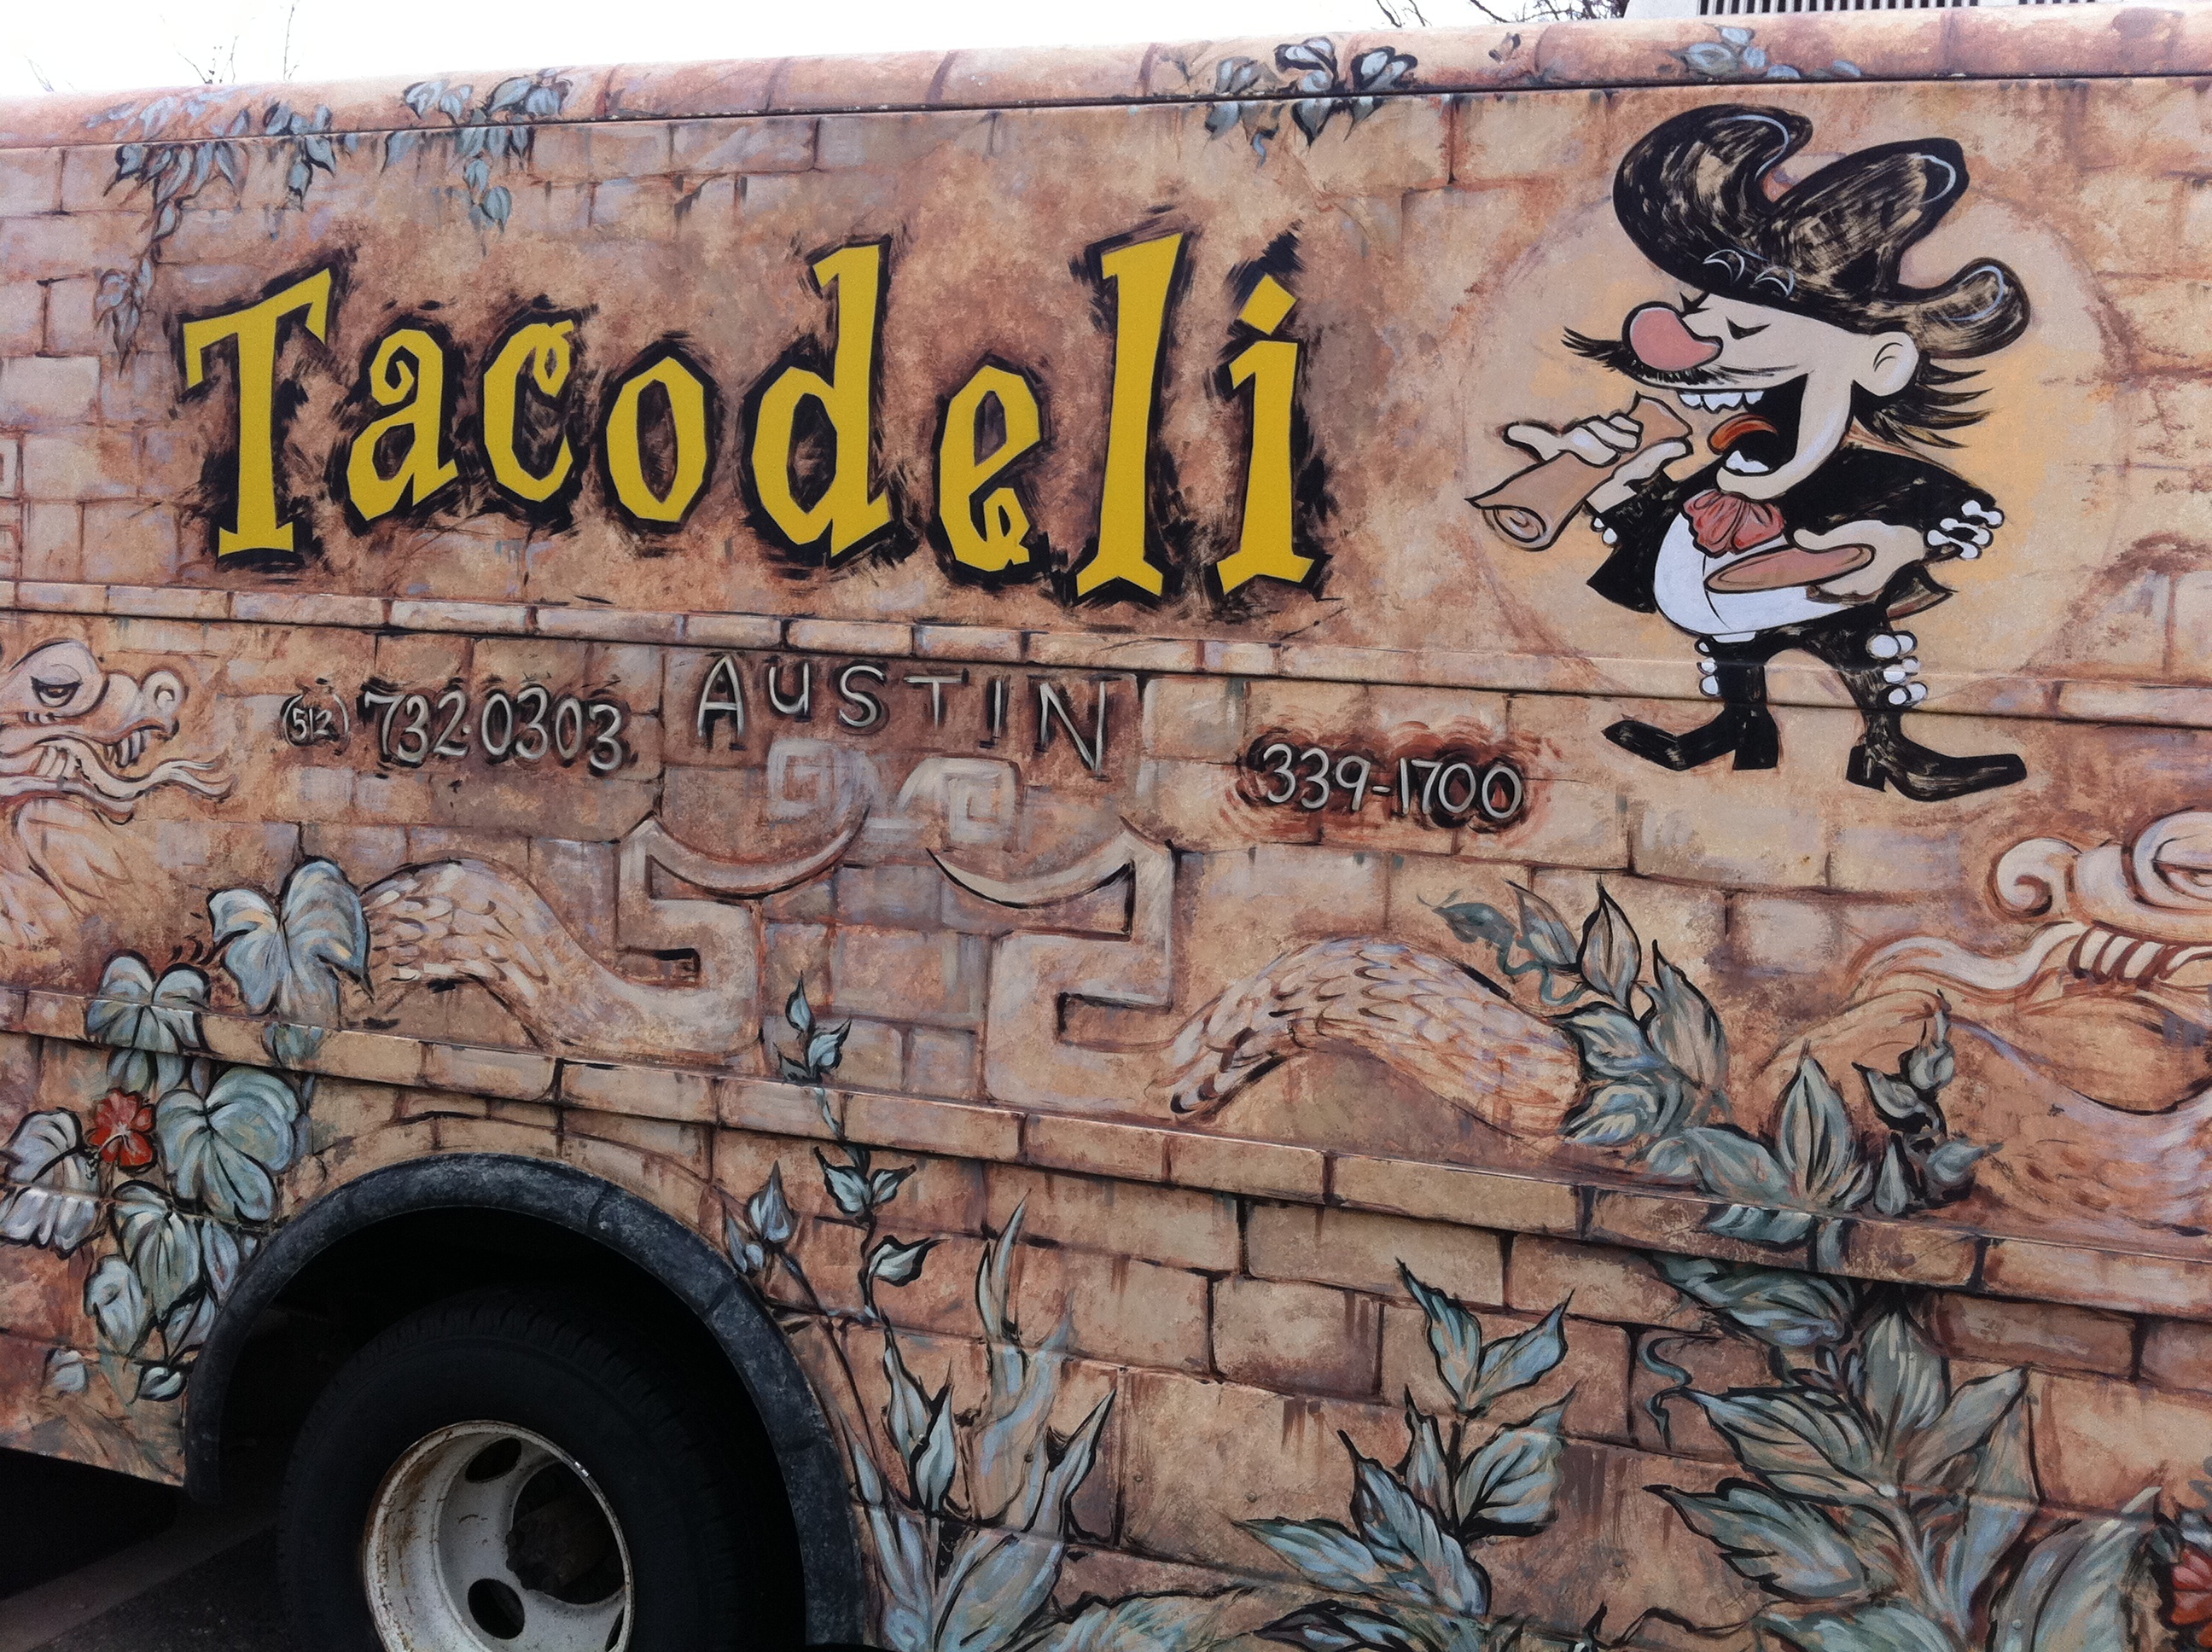
wall, graffiti, street art, art, mural